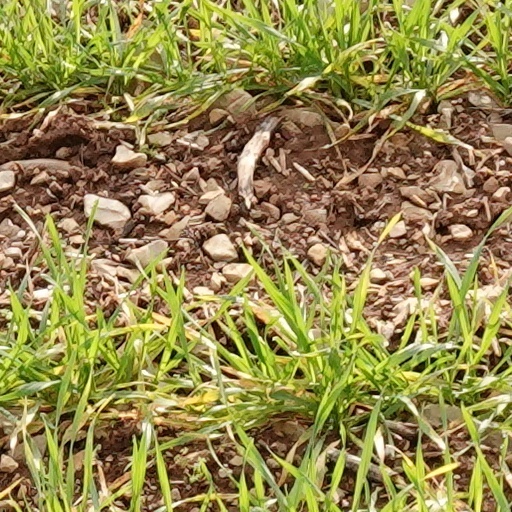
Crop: wheat